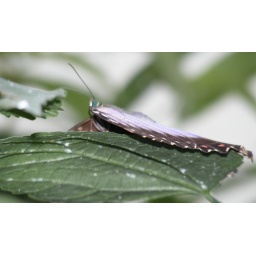
Taken in butterfly house May bank holiday weekend